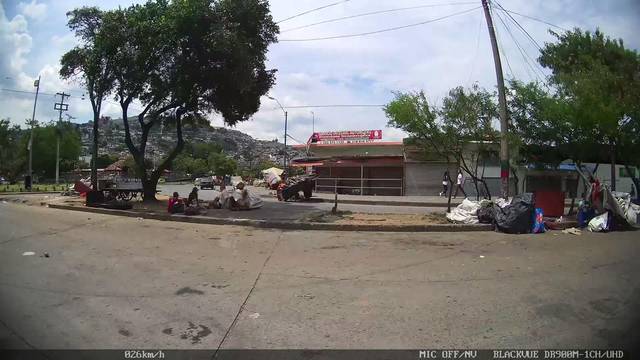
Region: Colombia
Coordinates: 3.416, -76.554